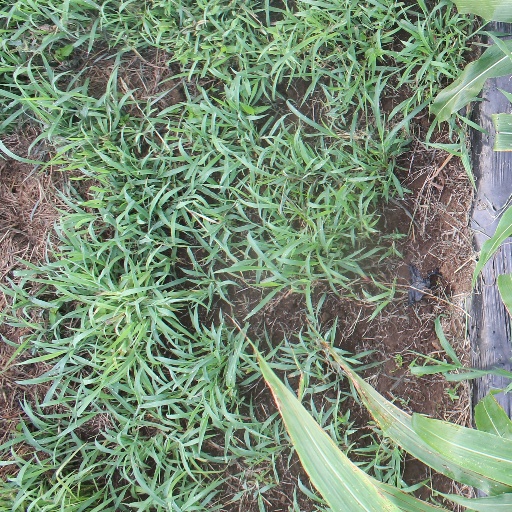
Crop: sorghum